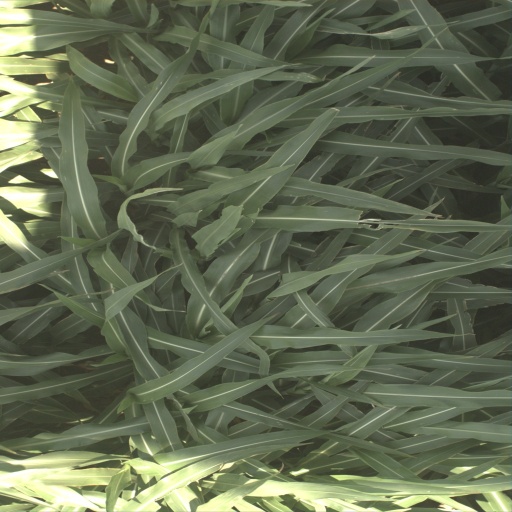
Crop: sorghum